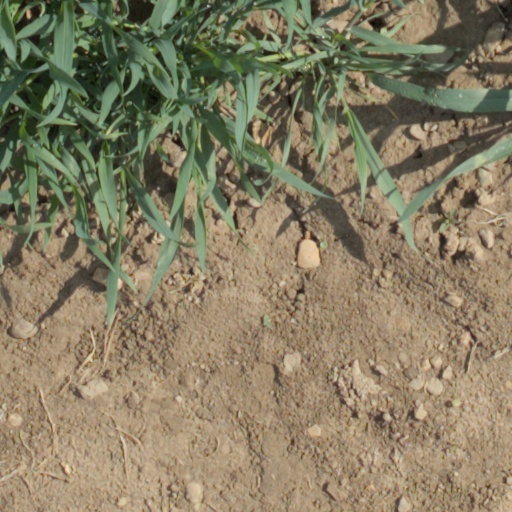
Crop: wheat